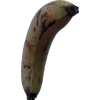
Label: banana